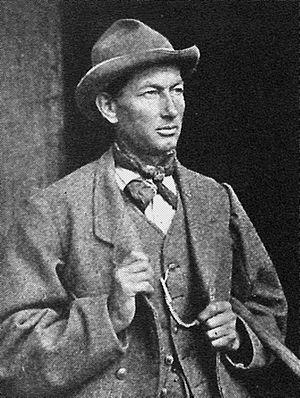
Emile Rey (1846 - 1895)
Émile Rey, né à La Saxe, près de Courmayeur, en 1846 et mort le 24 août 1895 à la dent du Géant, est un guide de haute montagne valdôtain. Surnommé « le prince des guides », Émile Rey était le plus renommé des guides de Courmayeur à la fin du XIXᵉ siècle.